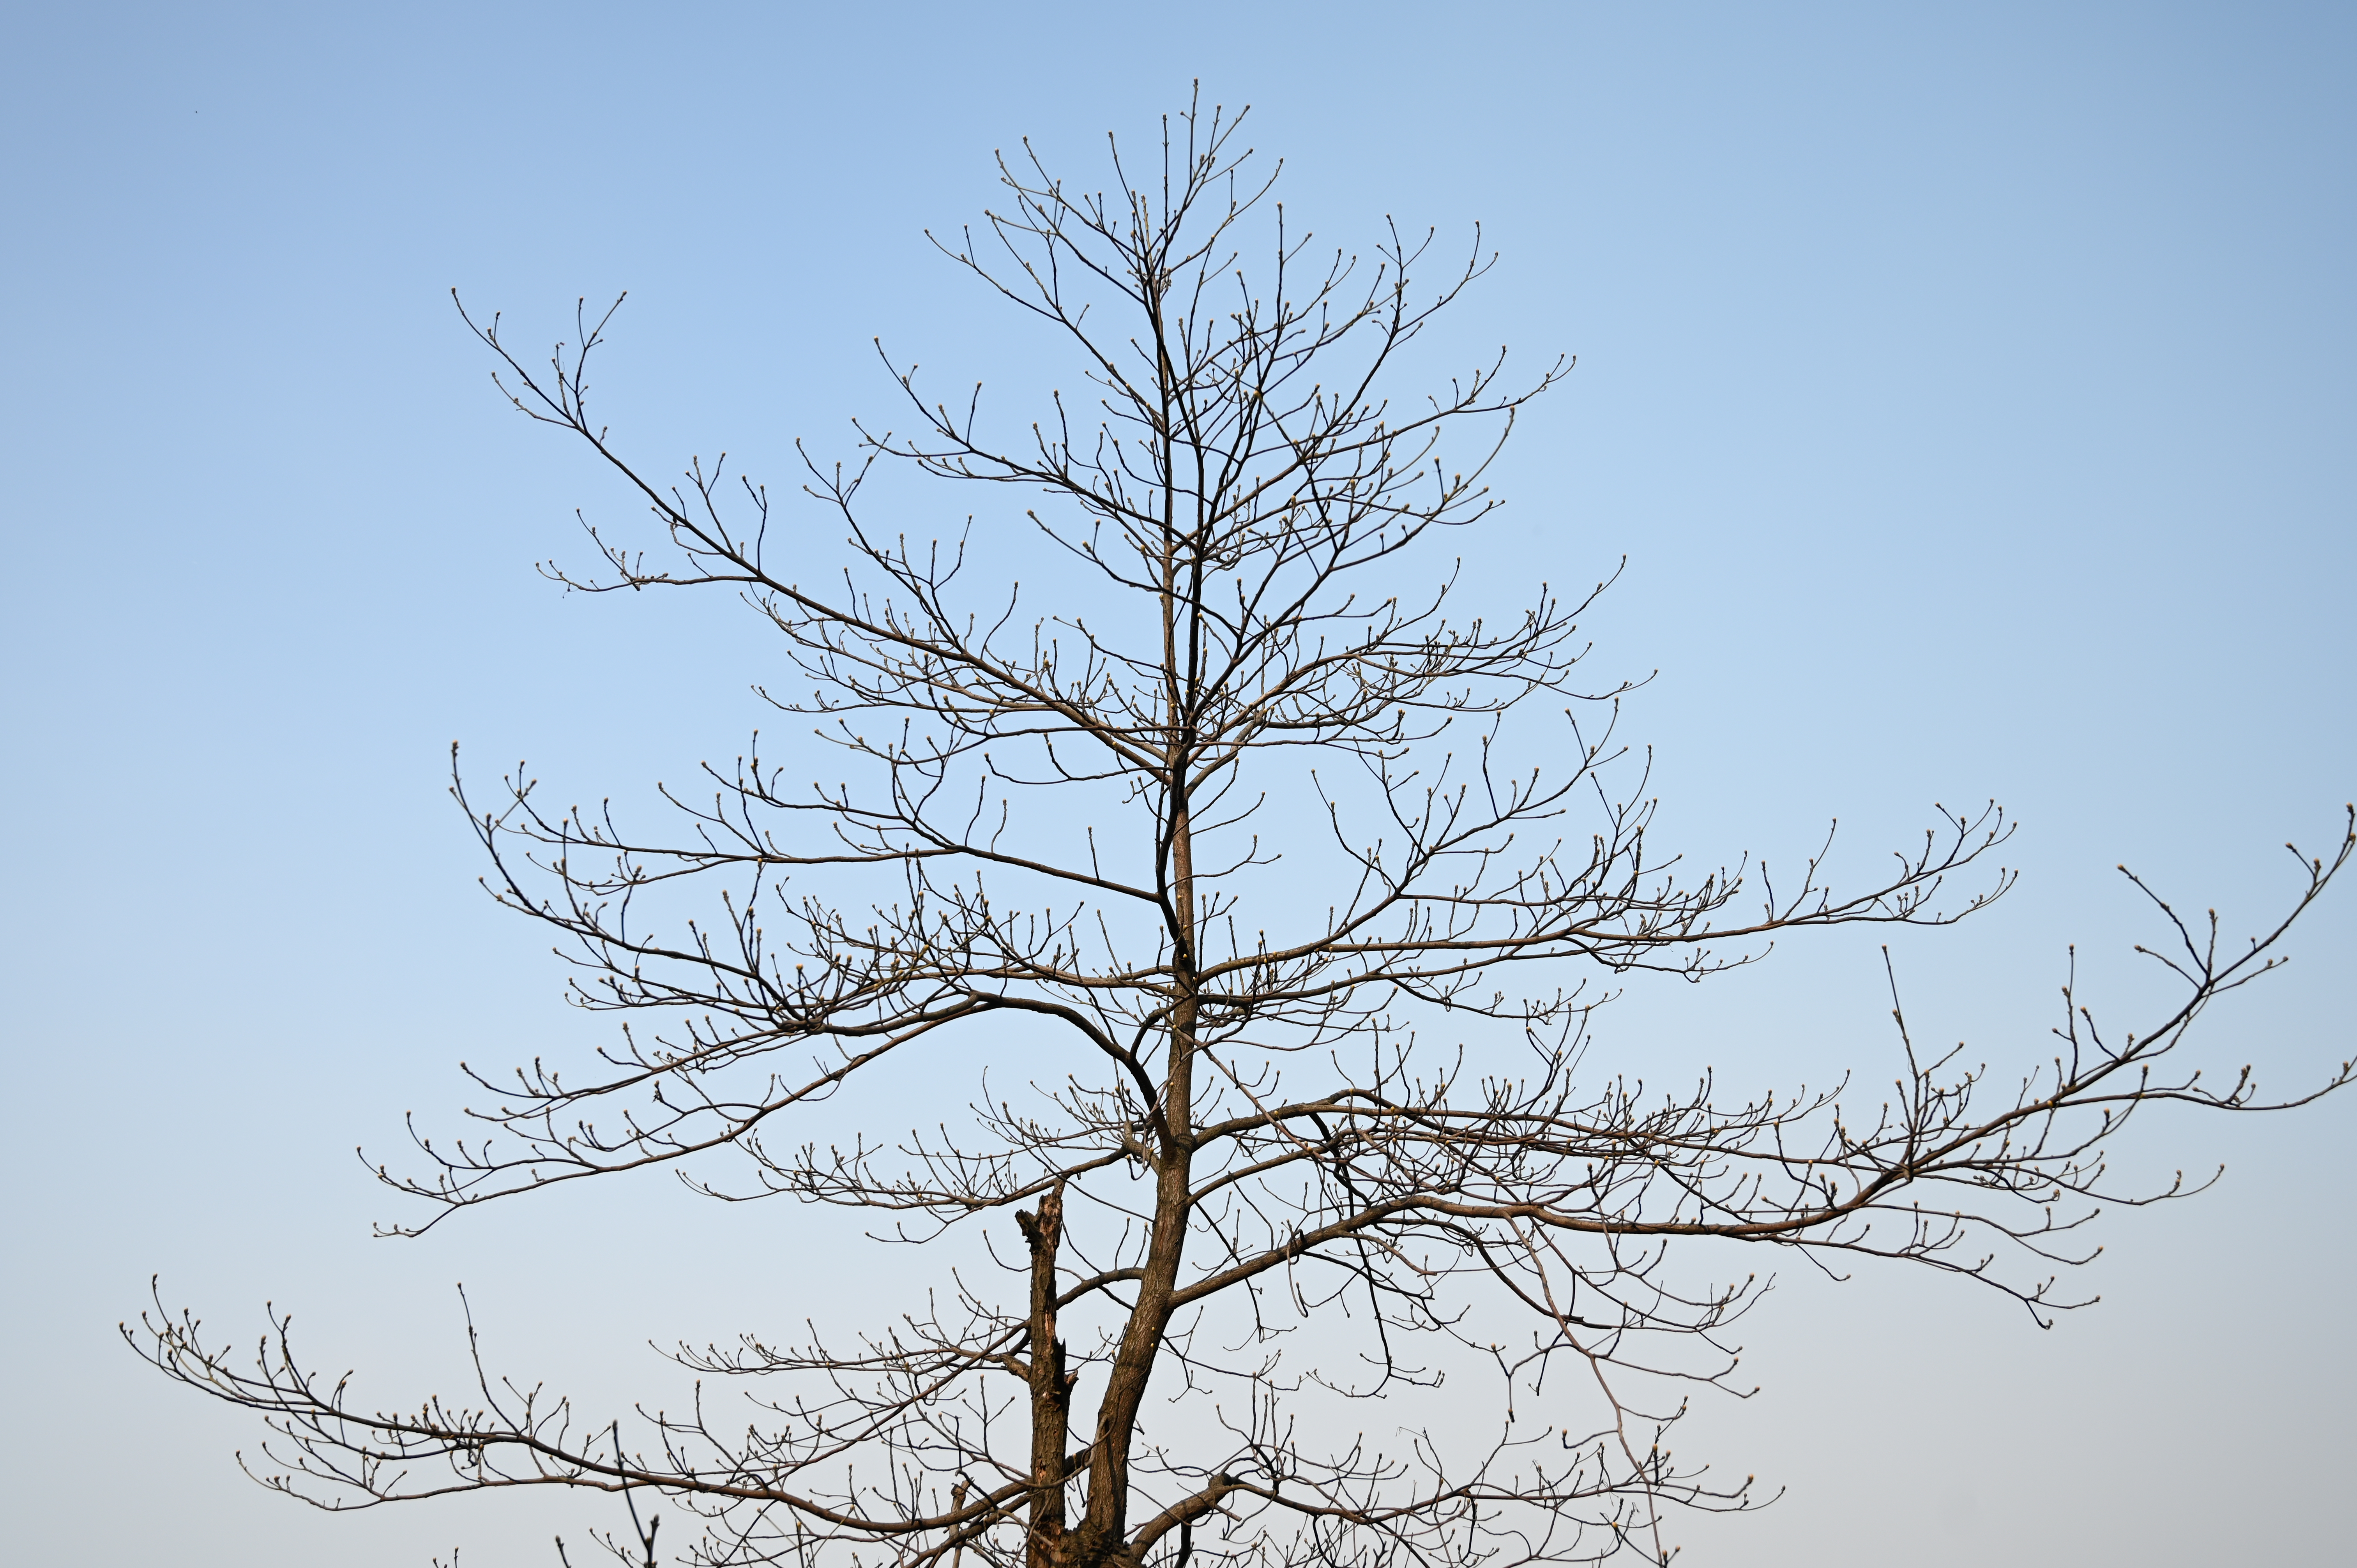
tree, branch, white pine, woody plant, plant, twig, American larch, lodgepole pine, red pine, larch, sky, pine family, trunk, plant stem, conifer, winter, oregon pine, pine, shortleaf black spruce